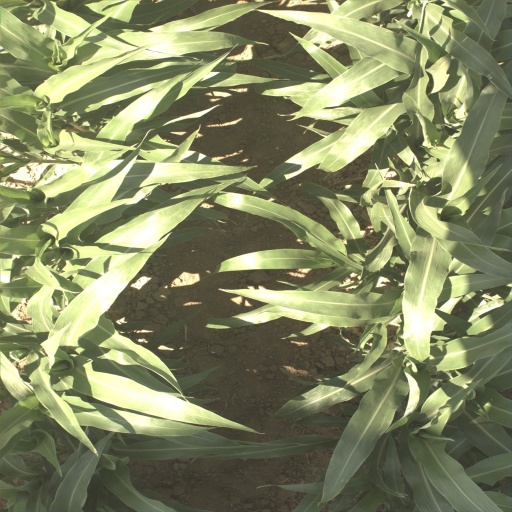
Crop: sorghum